Primer (firearms)

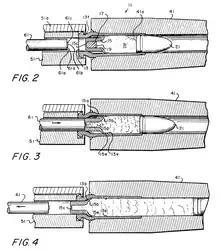

Primer-actuated firearms use the energy of primer setback to unlock and cycle the firearm. John Garand developed the system in an unsuccessful bid to replace the M1903 bolt-action rifle in the early 1920s. Garand's prototypes worked well with US military .30-06 ammunition and uncrimped primers, but then the military changed from a fast-burning gunpowder to a progressive-burning Improved Military Rifle (IMR) powder. The slower pressure rise made the primer-actuated prototypes unreliable, so Garand abandoned the design for a gas-operated rifle that became the M1 Garand. AAI Corporation used a primer piston in a rifle submitted for the SPIW competition. Other rifles to use this system were the Postnikov APT and Clarke carbine as described in .